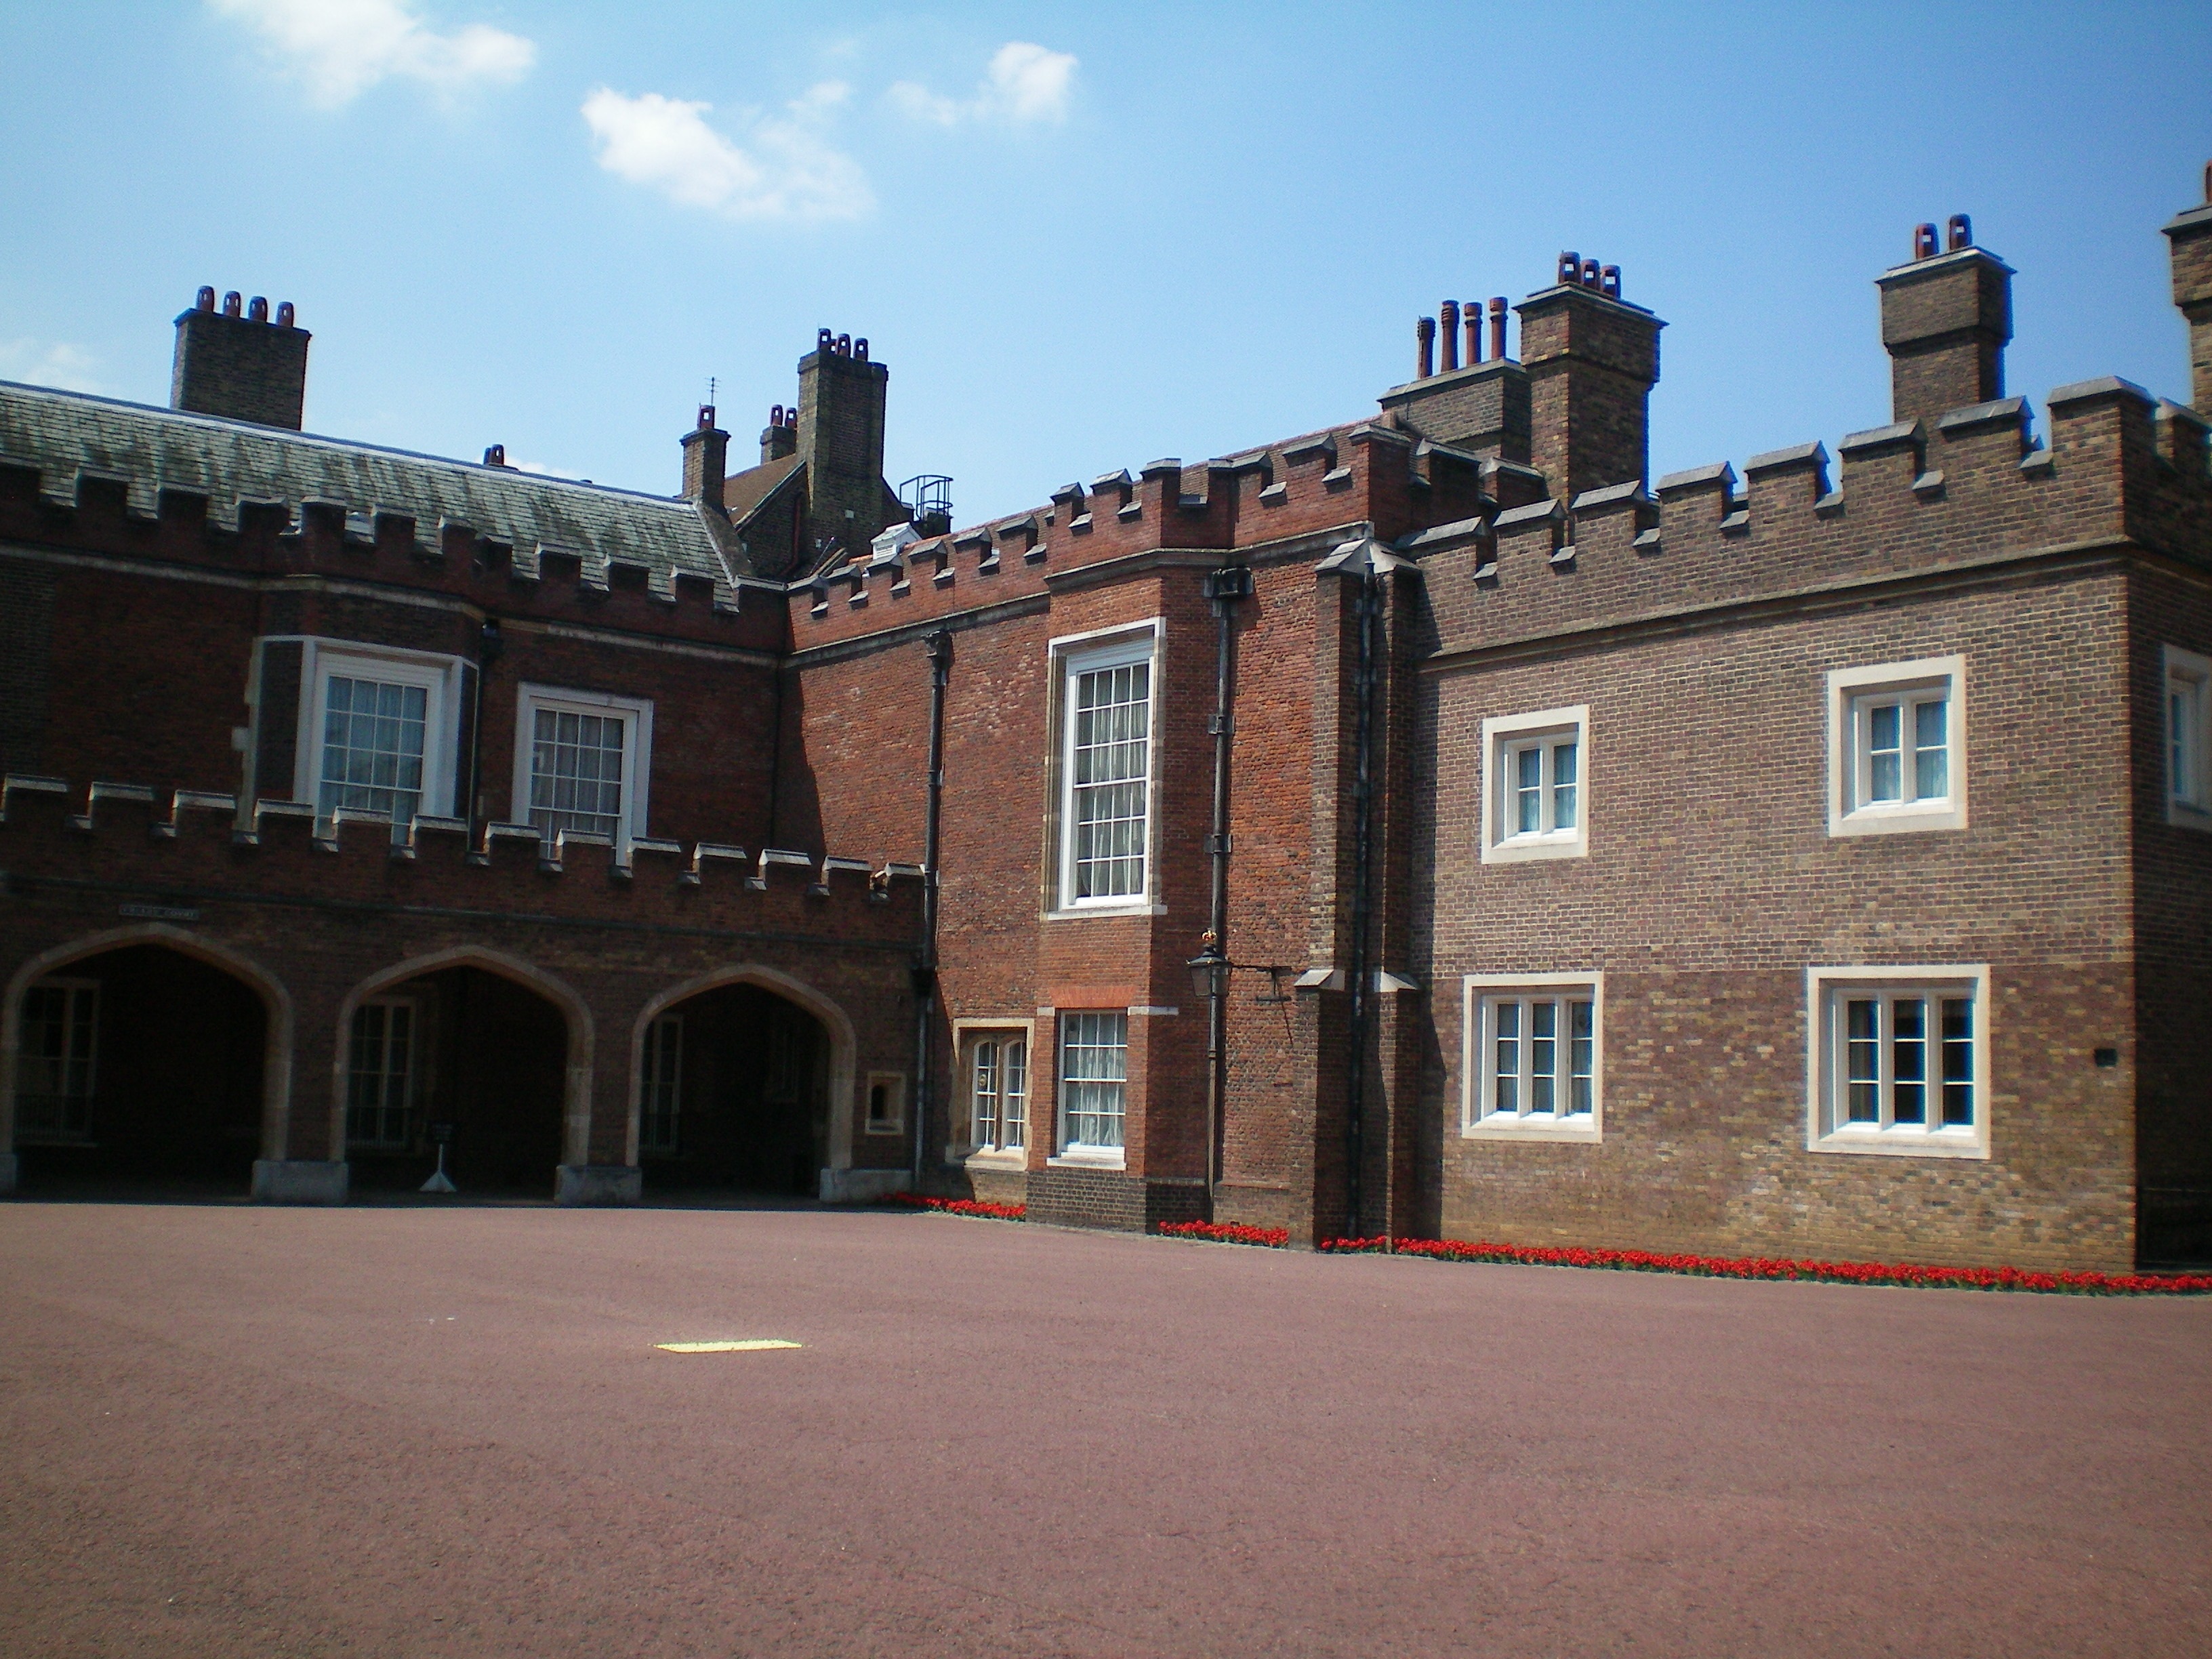
architecture, house, town, perspective, building, chateau, palace, city, downtown, landmark, facade, england, london, town square, estate, neighbourhood, urban area, human settlement, akademia